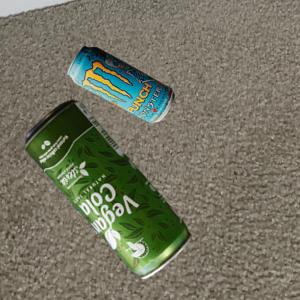
Label: cans